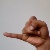
The image shows a hand gesture representing the letter 'J' in Indian Sign Language.